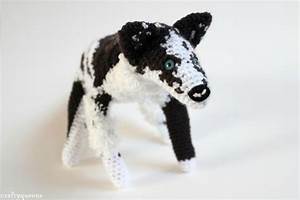
Label: dog